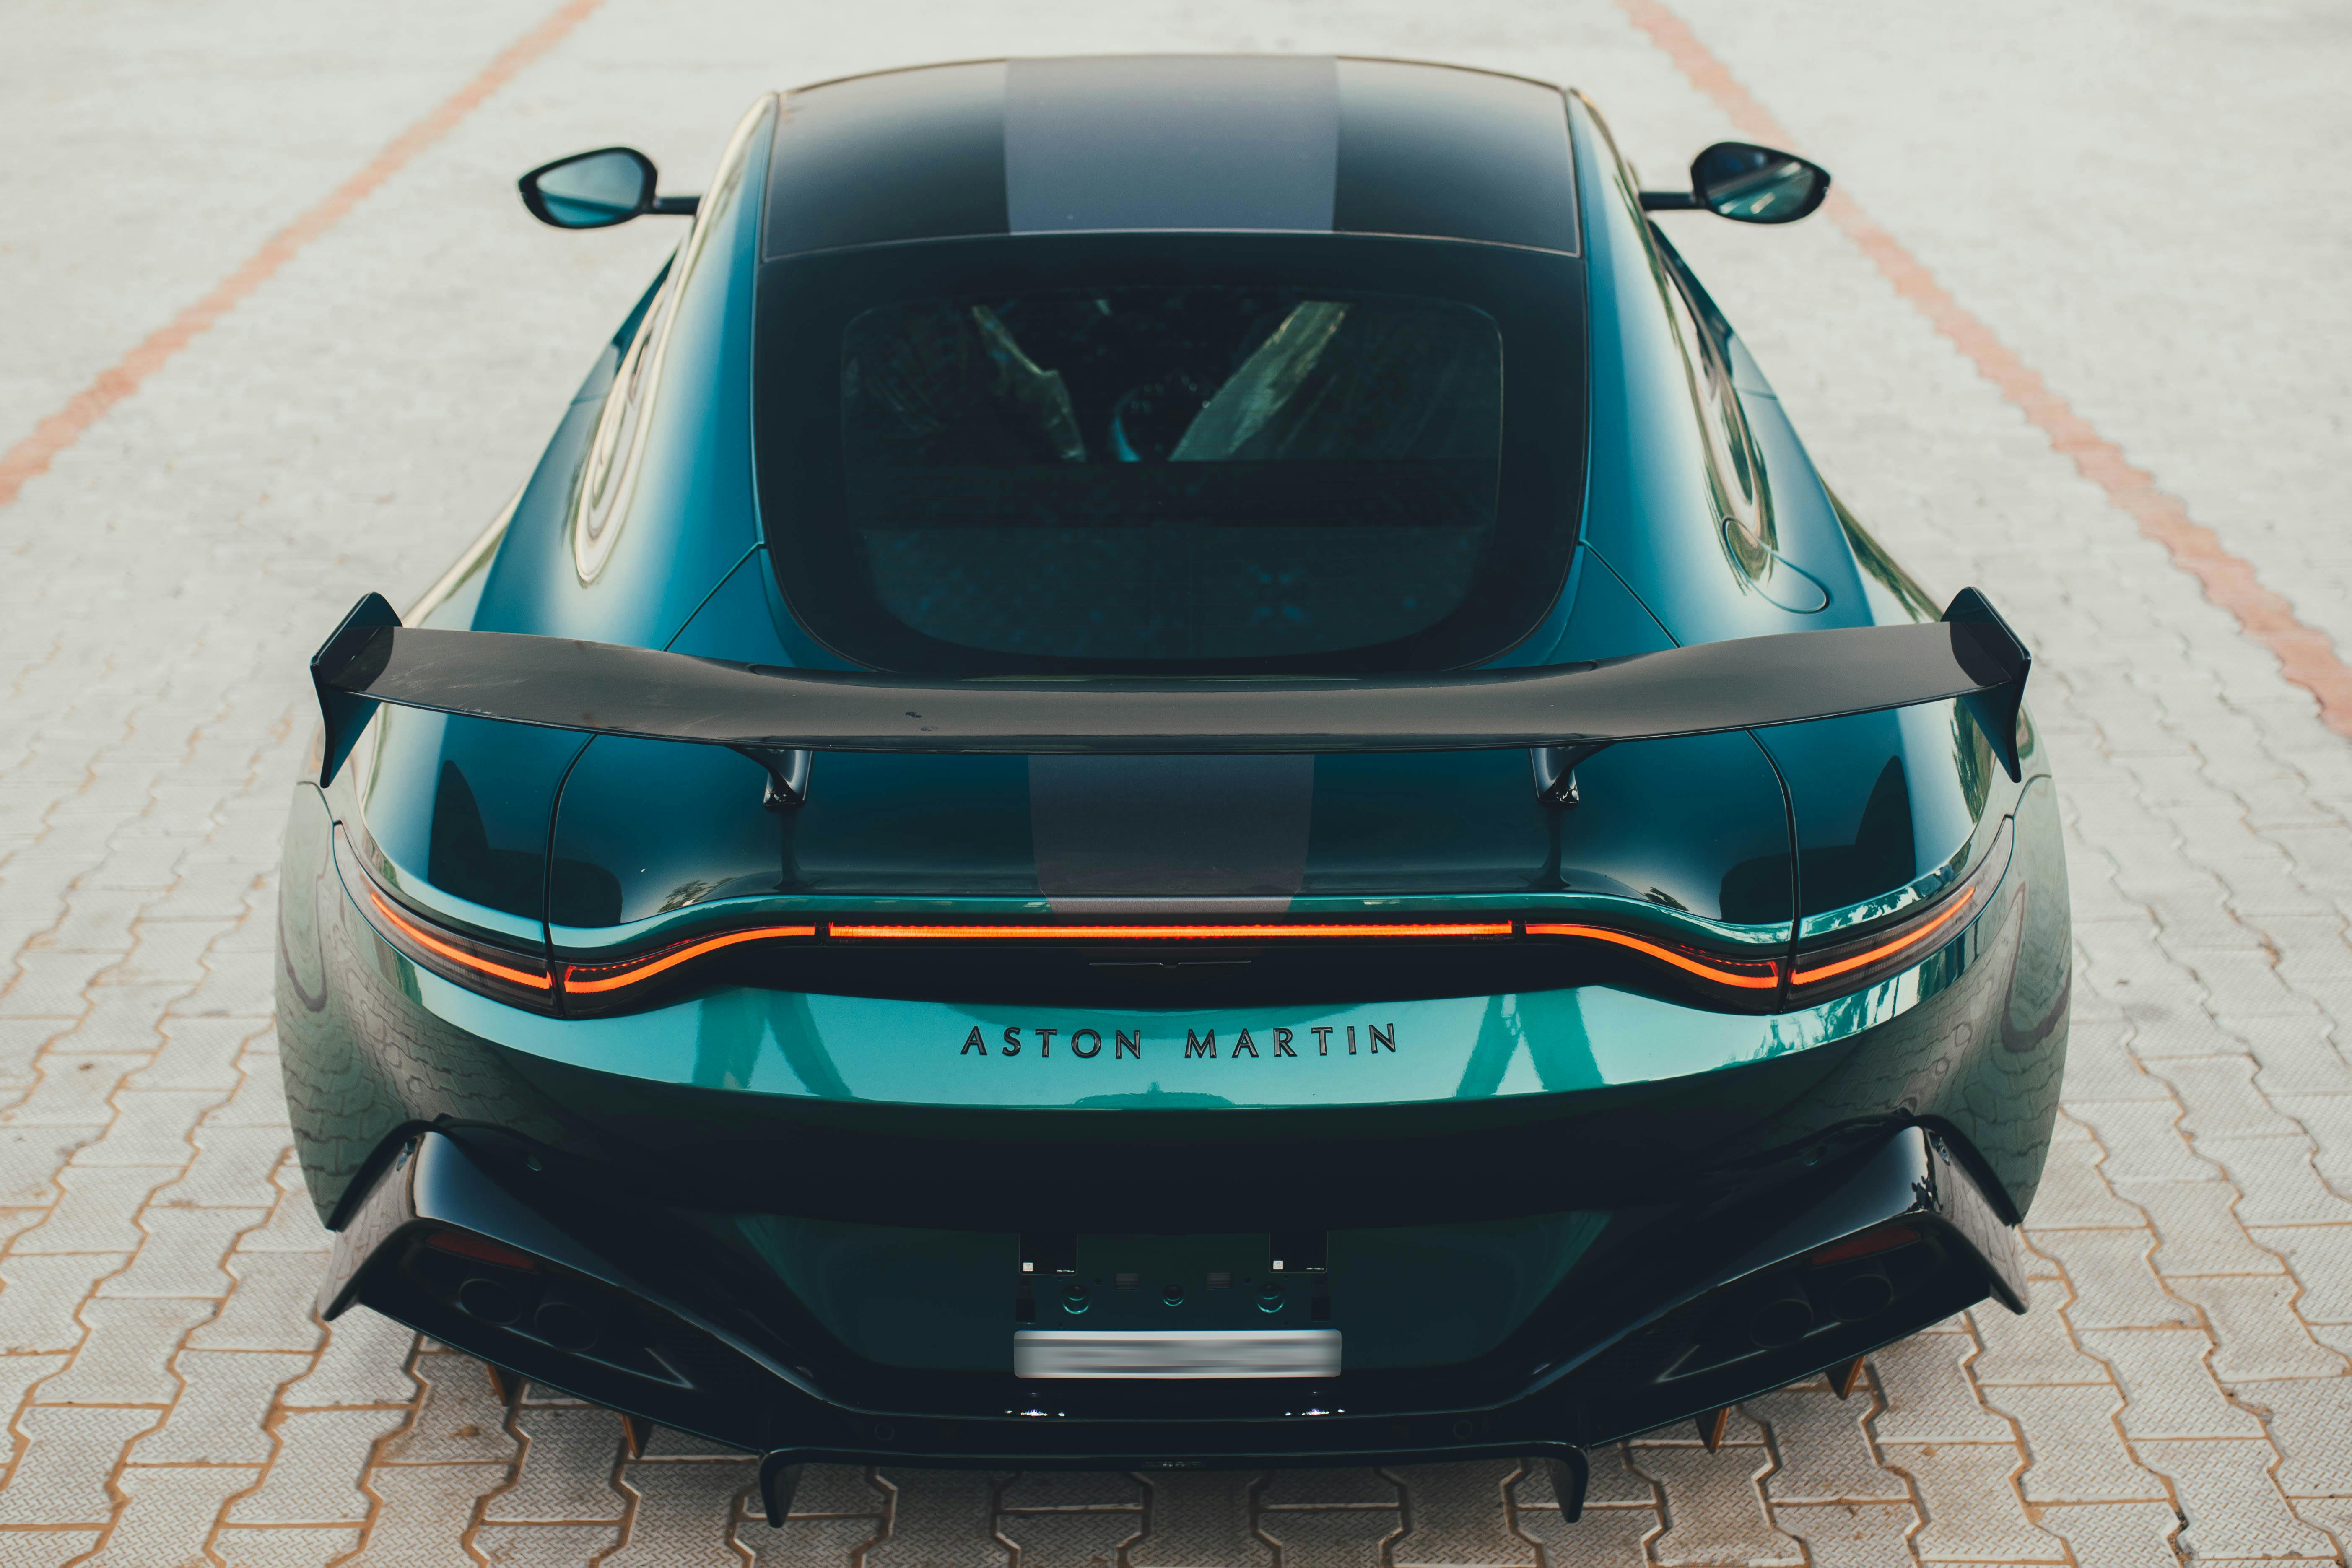
car, vehicle, vehicle registration plate, hood, automotive lighting, grille, automotive design, motor vehicle, automotive exterior, bumper, rim, personal luxury car, automotive tire, performance car, electric blue, Automotive fog light, sports car, vehicle door, automotive wheel system, luxury vehicle, family car, Grand tourer, headlamp, mid size car, auto part, fender, Automotive light bulb, coupe, compact car, supercar, city car, logo, paint, automotive tail brake light, personal protective equipment, lamborghini, concept car